Robert Walerand

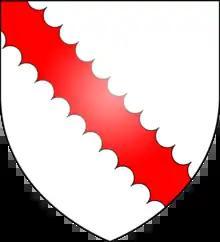
Arms of Robert Walerand: "Argent, a bend engrailed gules"

Robert Walerand (died 1273), was Justiciar to King Henry III (1216–1272). He was throughout his reign one of the king's "familiares". Among the king's household knights he stands in the same position as his friend John Mansel among the royal clerks. Walerand was most notably employed by the king in the ill-fated scheme of raising money from the barons for his second son Edmund to take up the crown of Sicily, offered by the Pope in 1254. His forceful exactions in that connection were one of the causes of the rebellion of Simon de Montfort and the Barons' War, which ended however with royal victory at the Battle of Evesham in 1265. His principal residence was Siston, Gloucestershire.